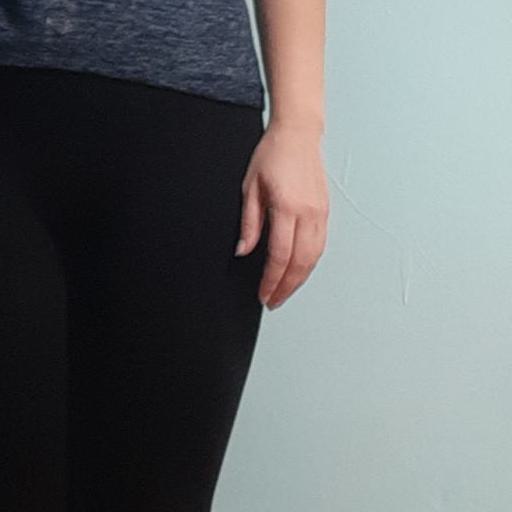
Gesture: no_gesture